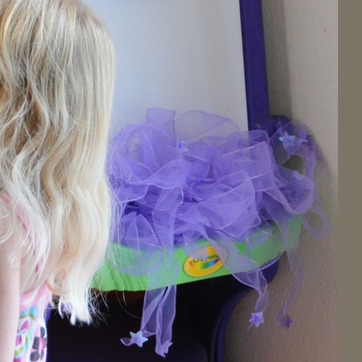
Material: fabric